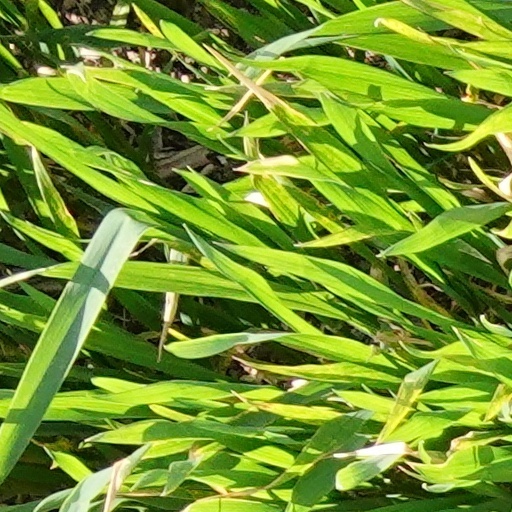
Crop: wheat